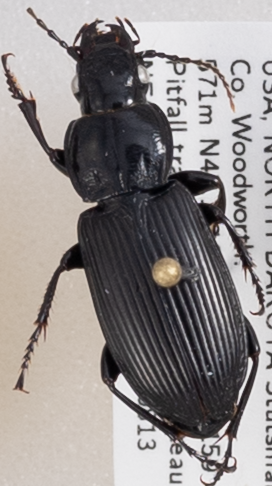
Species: Pterostichus melanarius melanarius
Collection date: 2019-08-13
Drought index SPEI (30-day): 1.13
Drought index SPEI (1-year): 1.13
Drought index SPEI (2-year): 0.71